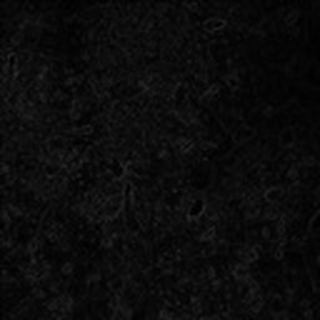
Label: cotton_aphids